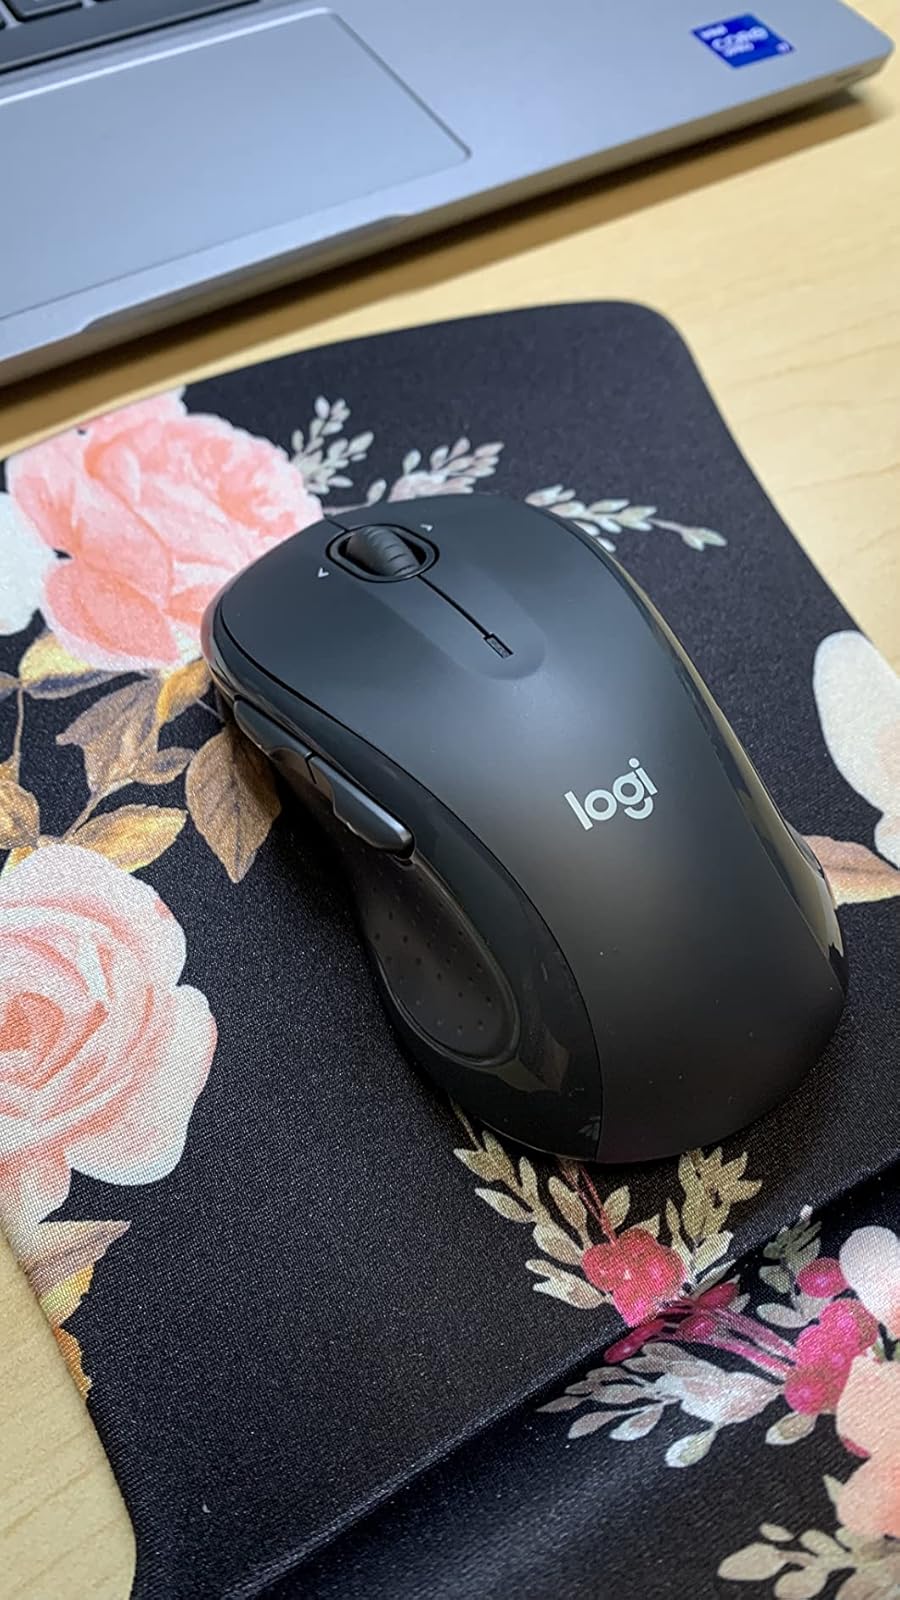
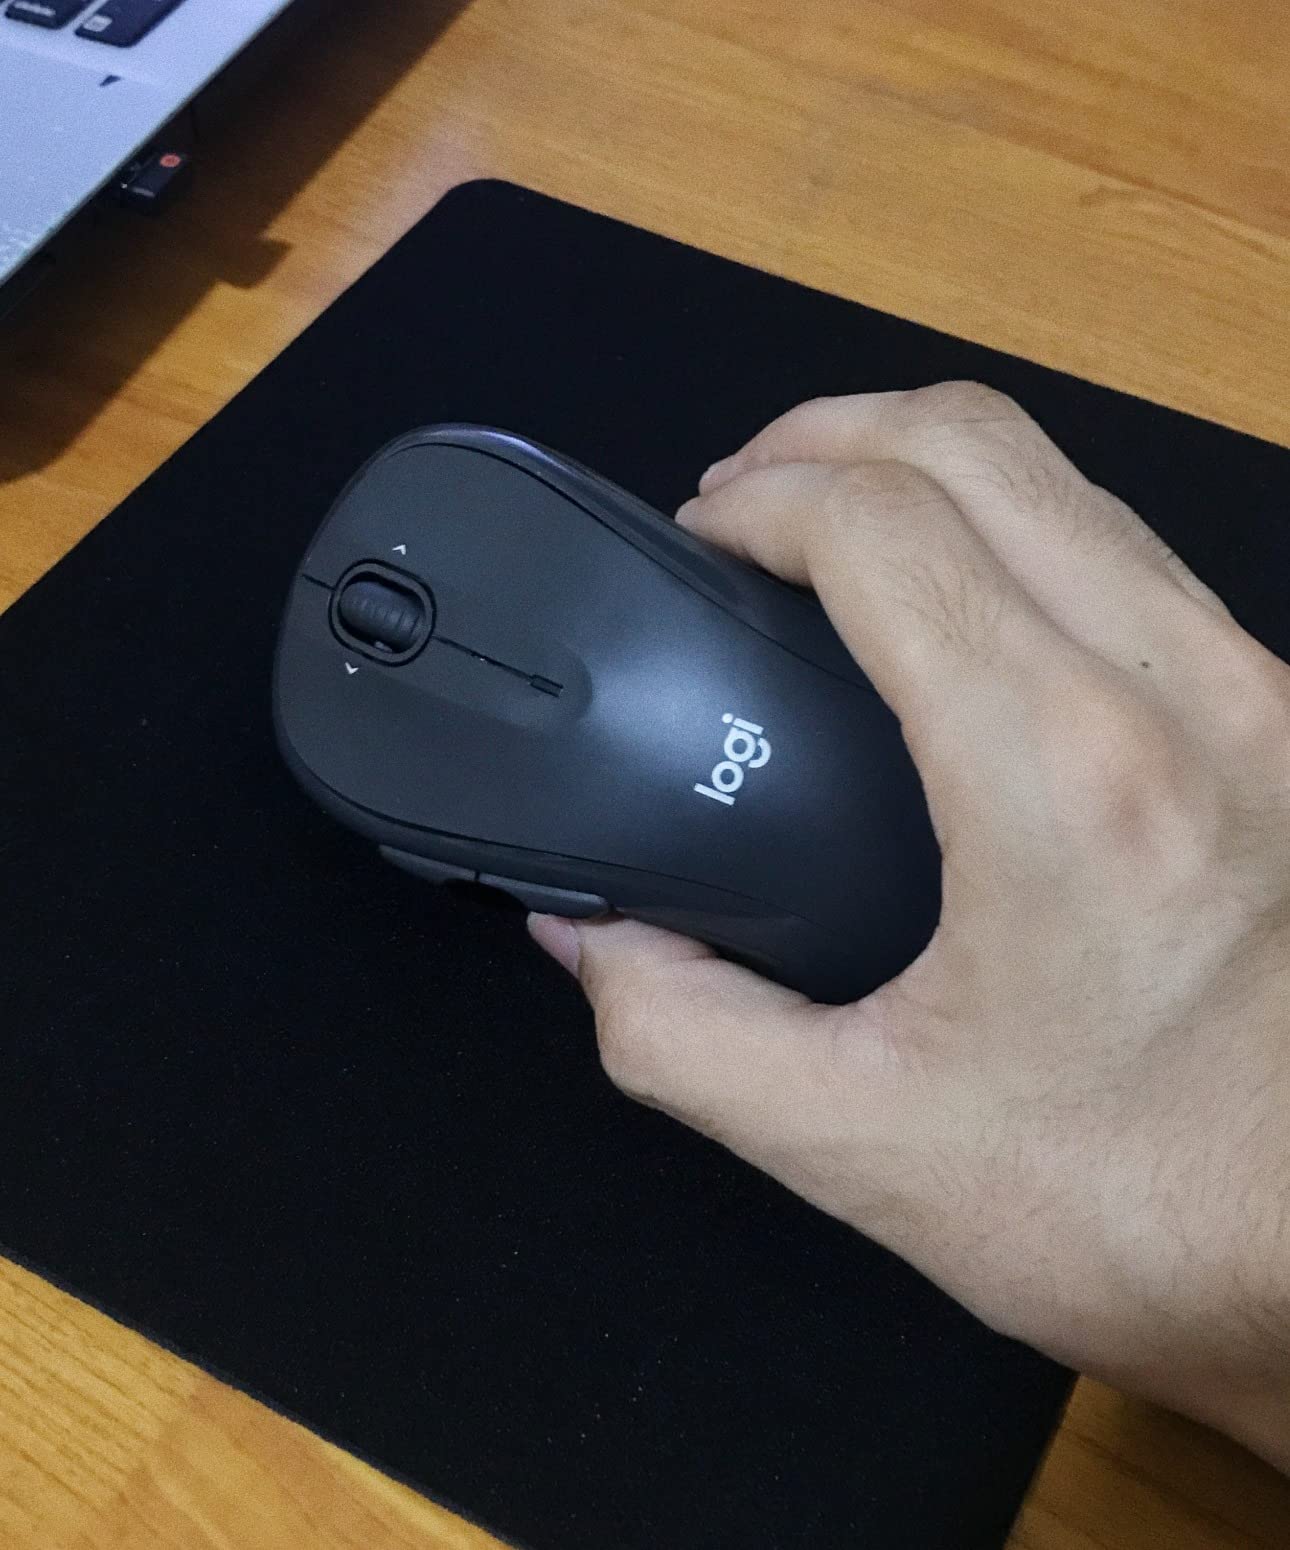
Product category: mouse
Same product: yes